Gerrit Smith

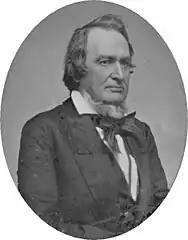
Smith made women's suffrage a plank in the Liberty Party platform on June 14–15, 1848.

Smith's maternal aunt, Margaret Livingston, was married to Judge Daniel Cady. Their daughter Elizabeth Cady Stanton, a founder and leader of the women's suffrage movement, was Smith's first cousin. Elizabeth Cady met her future husband, Henry Stanton, also an active abolitionist, at the Smith family home in Peterboro, New York. Established in 1795, the town had been founded by and named for Gerrit Smith's father, Peter Smith, who built the family homestead there in 1804. Another source says that Peter Smith moved to Whitesboro "about 1803" and that he removed to Peterboro in 1806. Gerrit came there when he was 9.